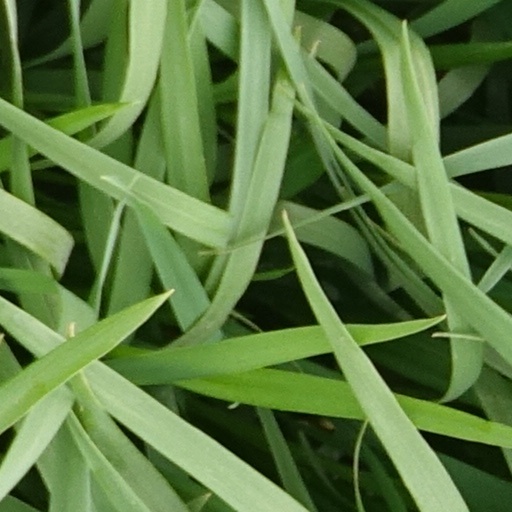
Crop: wheat